Antonio Smith (artist)

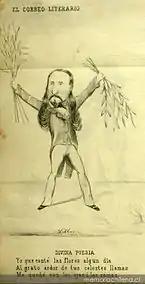
Eusebio Lillo, author of the Chilean National Anthem

He continued to insist so vehemently that, in 1849, his family gave in and allowed him to study at the new Academy of Painting (Santiago, Chile), founded by President Manuel Bulnes. His first teacher there was the Director, an Italian-born artist named Alejandro Ciccarelli, who worked to instil the Academic style in his students. Smith wanted to paint landscapes instead of mythological subjects, but Ciccarelli was adamant in his opposition. In 1851, thoroughly frustrated, Smith left the school to paint on his own.